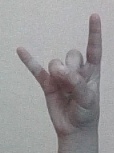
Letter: la